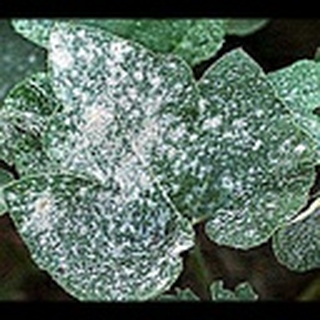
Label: cotton_powdery_mildew